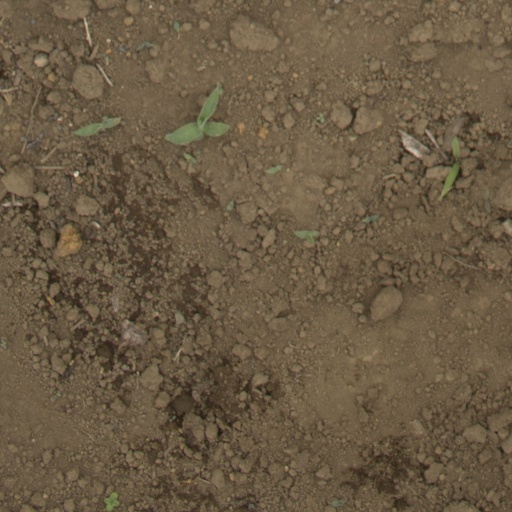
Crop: Jerusalem artichoke